Lomax (kit car)

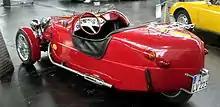
Lomax 223

The design is slightly reminiscent of the better-known Morgan Three Wheeler of the 1930s. The car consists of a fibreglass body mounted on an un-modified Citroën 2CV or Dyane floorpan and engine. Later a steel tube chassis was introduced. A Lomax is usually an open two-seat roadster.